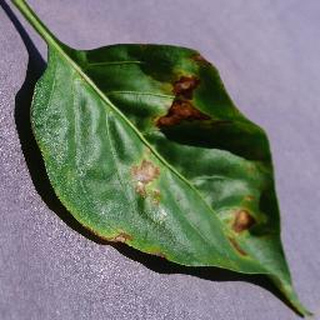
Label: bell_pepper_bacterial_spot